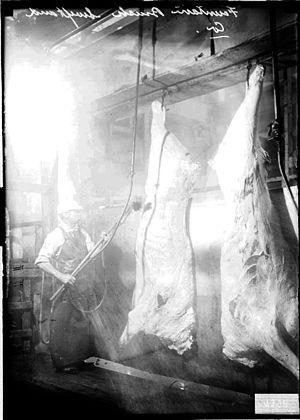
Un abattoir est un bâtiment dans lequel le bétail est abattu par plusieurs personnes pour l'alimentation humaine.